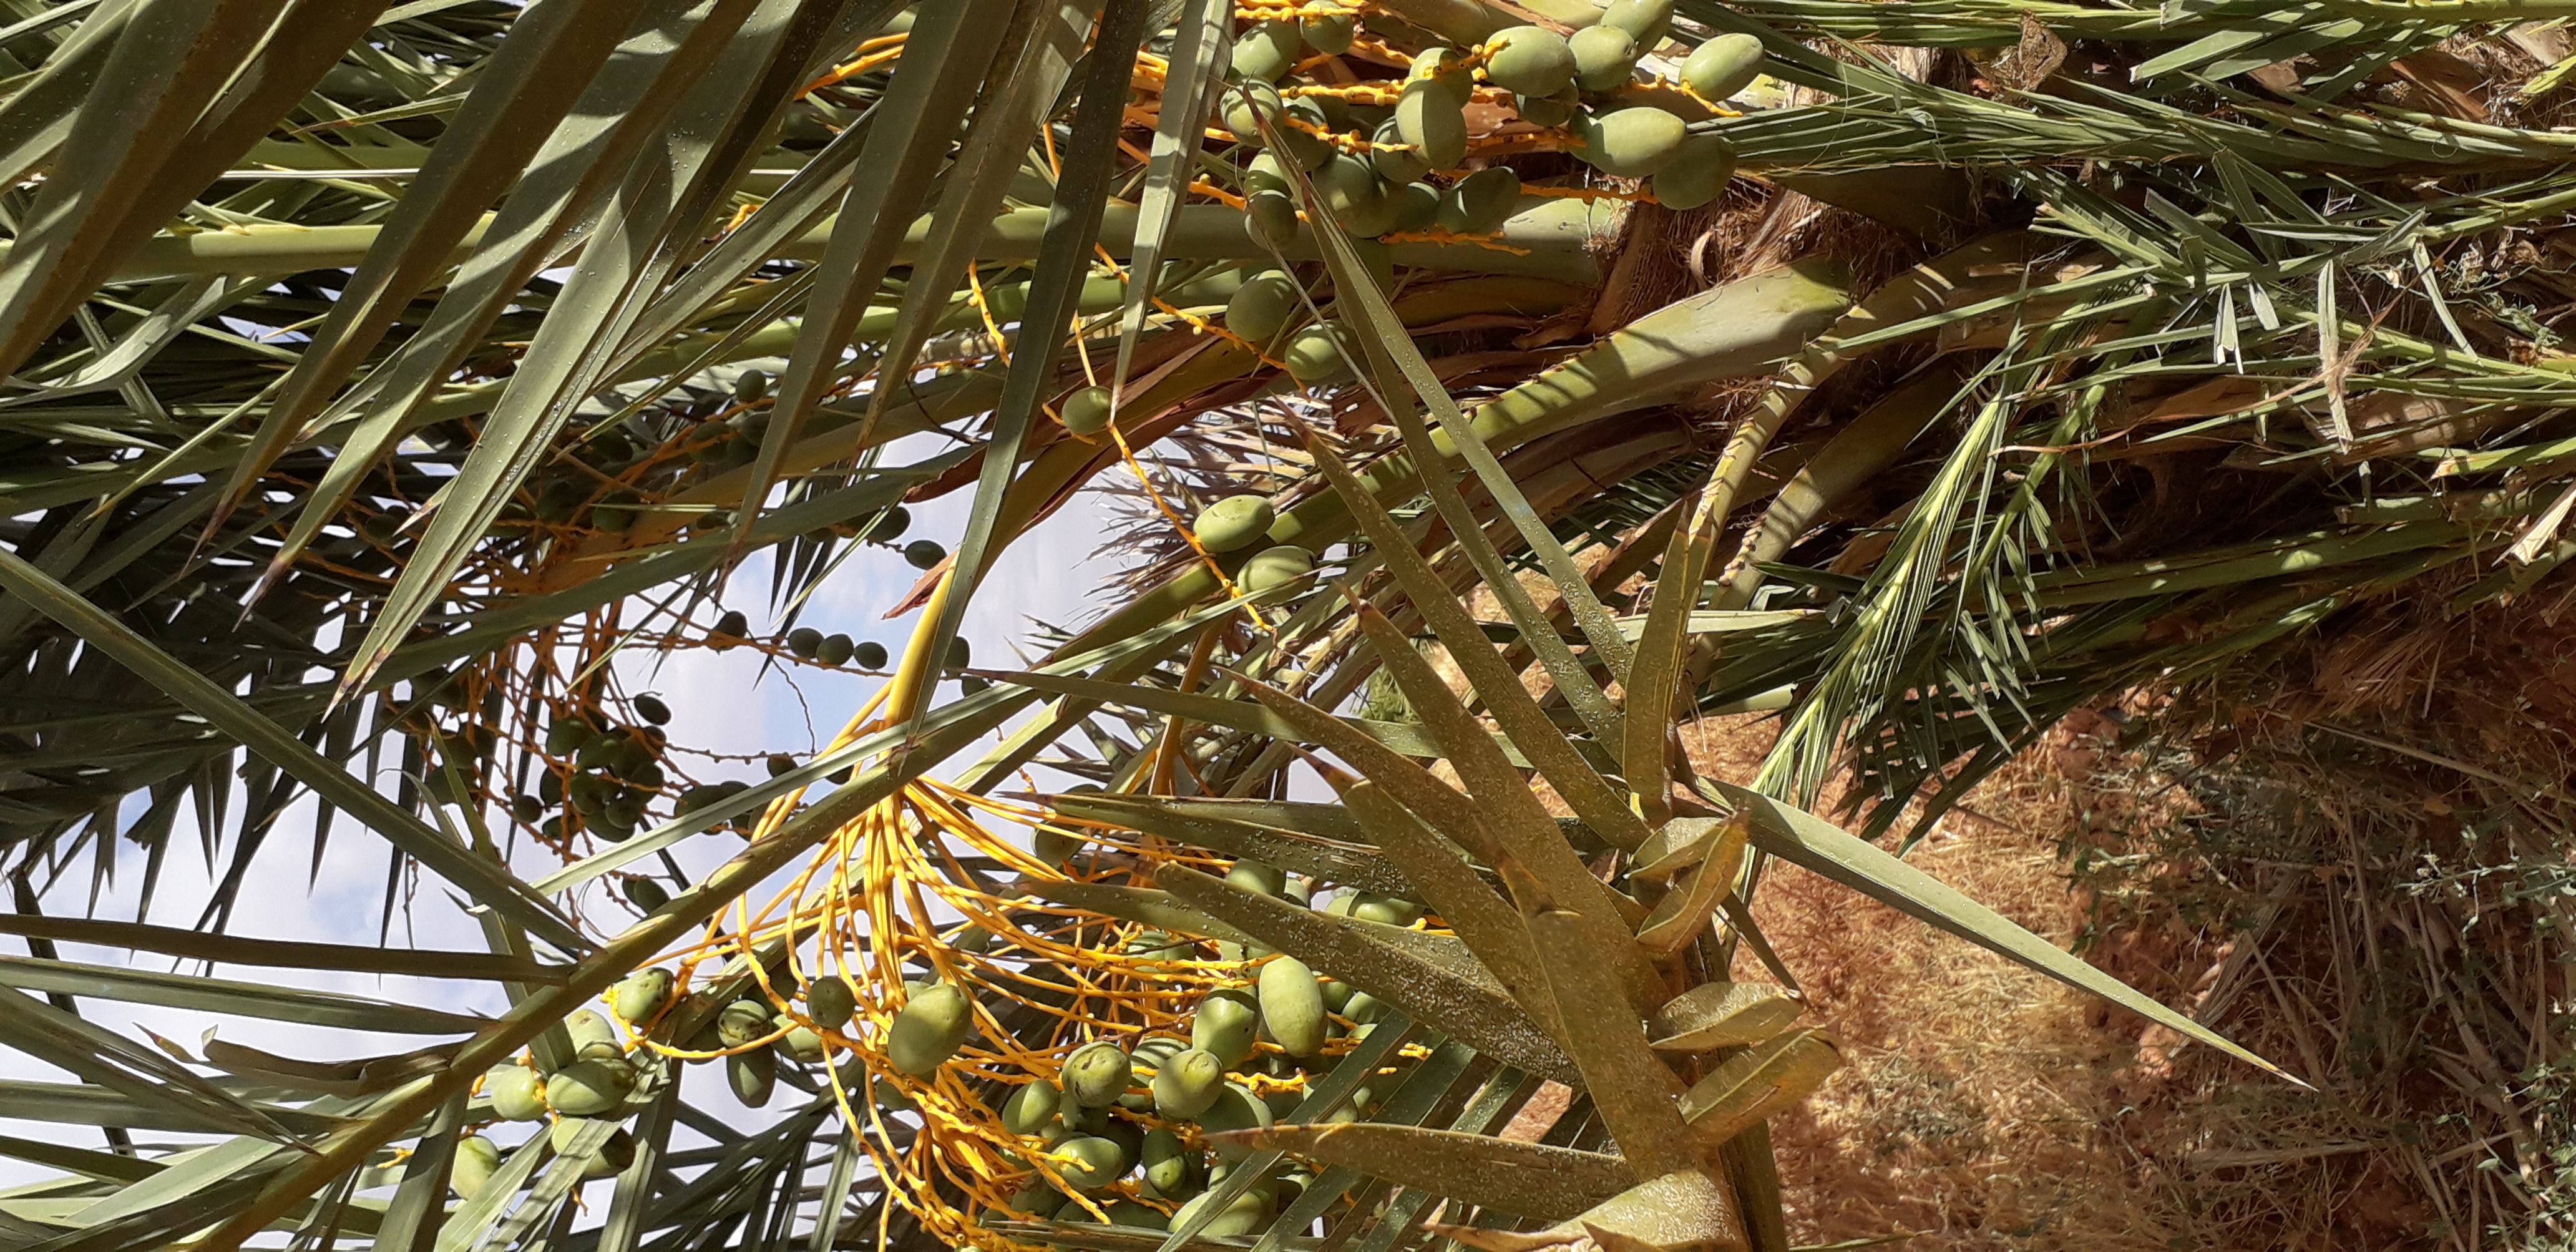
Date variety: Boumajhoul